Max Neufeld

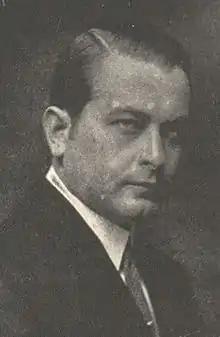
Max Neufeld (1918)

Max Neufeld (13 February 1887 – 2 December 1967) was an Austrian film director, actor and screenwriter. He directed 70 films between 1919 and 1957. He directed the 1934 film "The Song of the Sun", which starred Vittorio De Sica.